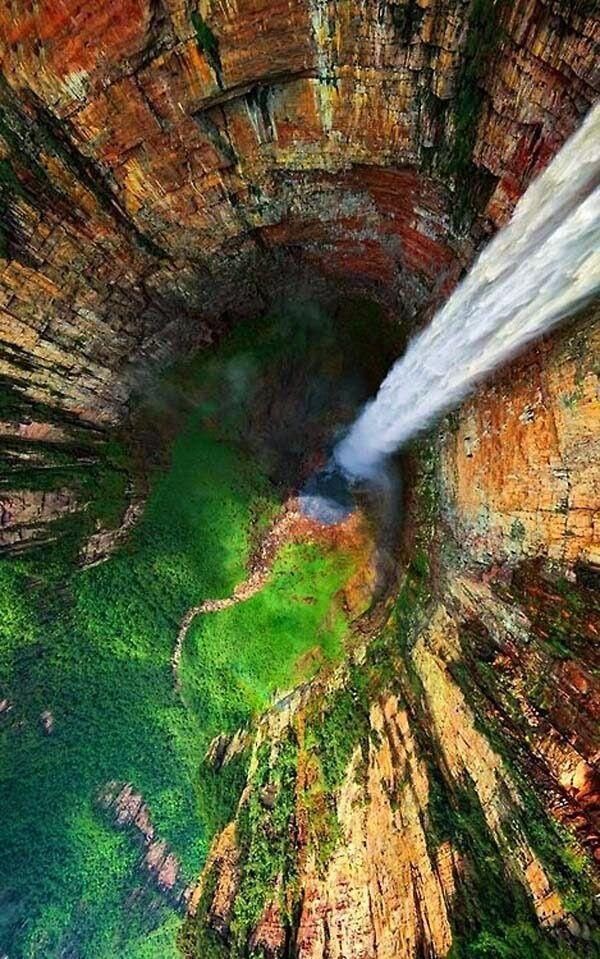
Landmark: Angel Falls